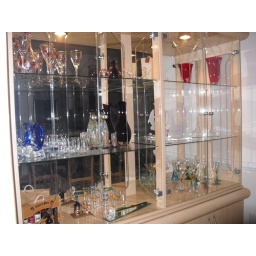
glass case in my house